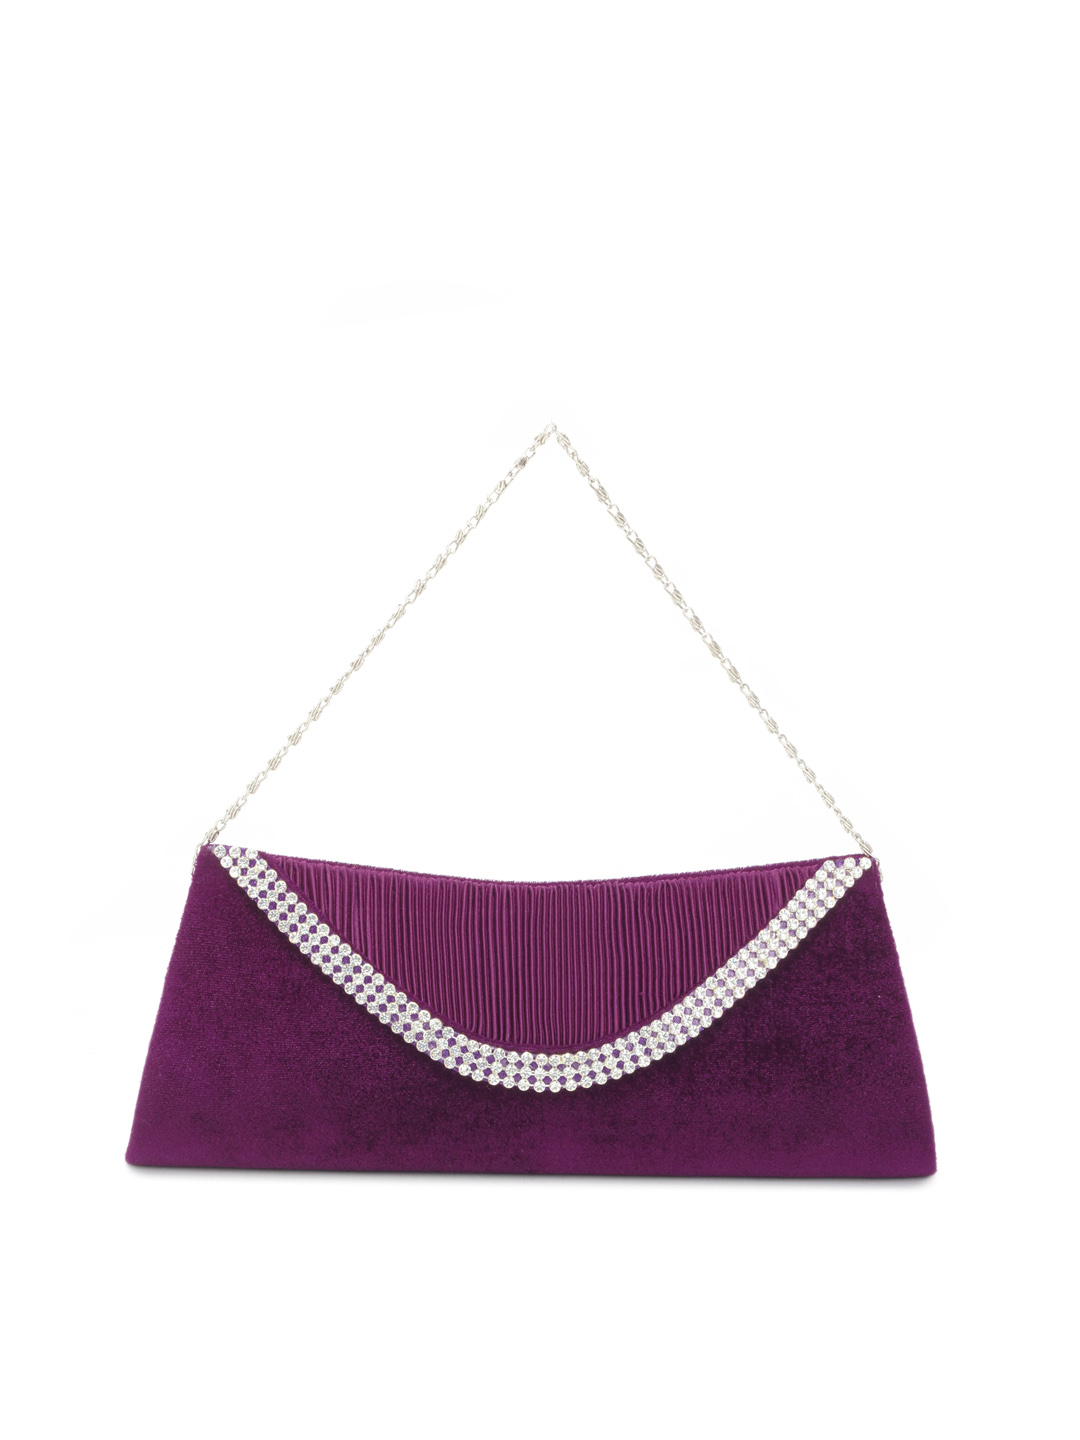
Rocia Women Purple Clutch
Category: Accessories / Bags / Clutches
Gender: Women
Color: Purple
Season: Summer 2012
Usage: Casual